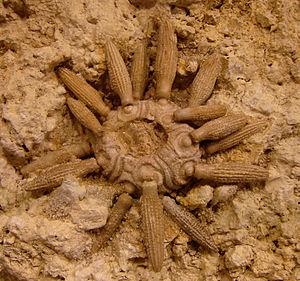
« Red sea urchin 'almost immortal' », BBC News, ‎ 24 novembre 2003
L'ordre des cidaroïdes est un groupe d'oursins, le plus ancien encore existant.